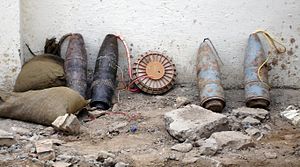
Improviseret sprængladning
Ammunition ombygget til som en IED, opdaget af irakisk politi i Bagdad, november 2005.
En Improviseret sprængladning eller IED er en bombe konstrueret og placeret på en sådan måde som helt eller delvist bryder med konventionelle militærdoktriner. Bomberne kan være delvist fremstillet af militære sprængladninger såsom en artillerigranat sammensat med en detonator og en en udløser. En typiske måde at benytte en IED er at placere den ved siden af en vej således den kan bringes til sprængning når køretøjer eller fodgængere passerer bomben, denne type IED omtales normalt som en vejsidebombe.